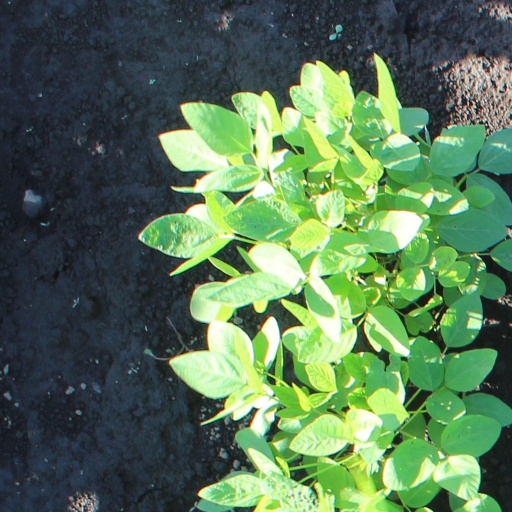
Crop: soybean